Rescatemos a David y Miguel

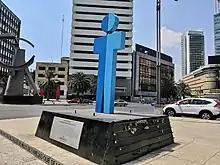
The sculpture facing one side with multiple locks.

During the afternoon of 5 January 2018, family and friends of the victims installed a sculpture approximately tall depicting a male figure split in half, rendered in two shades of blue. The sculpture was placed at the Esquina de la Información intersection on Paseo de la Reforma, across from the "Antimonumento +43" memorial. It was financed by Ramírez's mother, Lourdes González, and erected without official authorization. González stated that she had petitioned several government institutions for permission to install a memorial, but all declined. Planning for the installation began in June 2017 to ensure its completion by the sixth anniversary of the kidnapping.